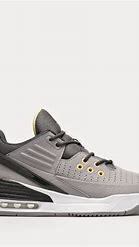
Brand: Jordan
Model: Max Aura 5